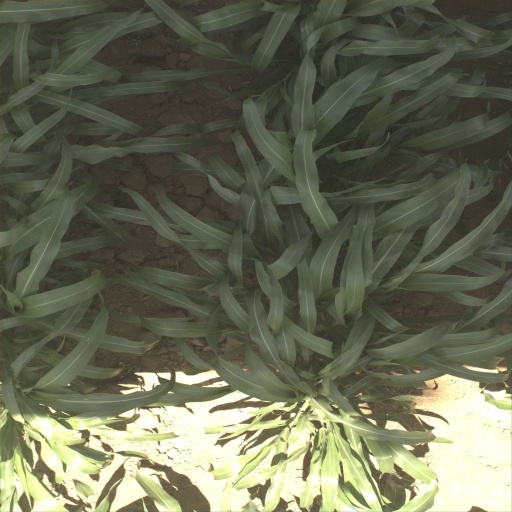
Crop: sorghum